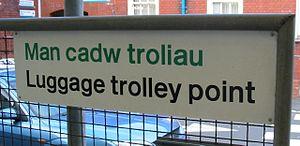
Exemple de locution avec nom et épithètes
Le gallois est une langue du groupe celtique insulaire de la famille des langues indo-européennes, proche du cornique et du breton, avec lesquels il forme la branche dite brittonique des langues celtiques. Parlé principalement au pays de Galles, mais aussi en Angleterre et en Argentine, le gallois est la langue celtique qui compte aujourd'hui le plus grand nombre de locuteurs. La langue emploie pour se désigner elle-même le terme de Cymraeg. Un galloisant, plus rarement gallophone, est quelqu'un qui parle le gallois.